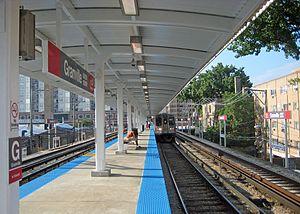
La ligne rouge du métro de Chicago est la plus fréquentée du réseau, elle transporte chaque jour 230 000 passagers. Son parcours long de 33 stations et de 37,7 km roule de la limite nord de la ville de Chicago dans le quartier de Rogers Park jusqu’à celui de Roseland dans le sud de la ville. À l'instar de la ligne bleue, la ligne rouge fonctionne 24 heures/24 et 7 jours/7.
Granville est une station aérienne de la ligne rouge du métro de Chicago située dans le quartier de Edgewater dans le nord de Chicago.